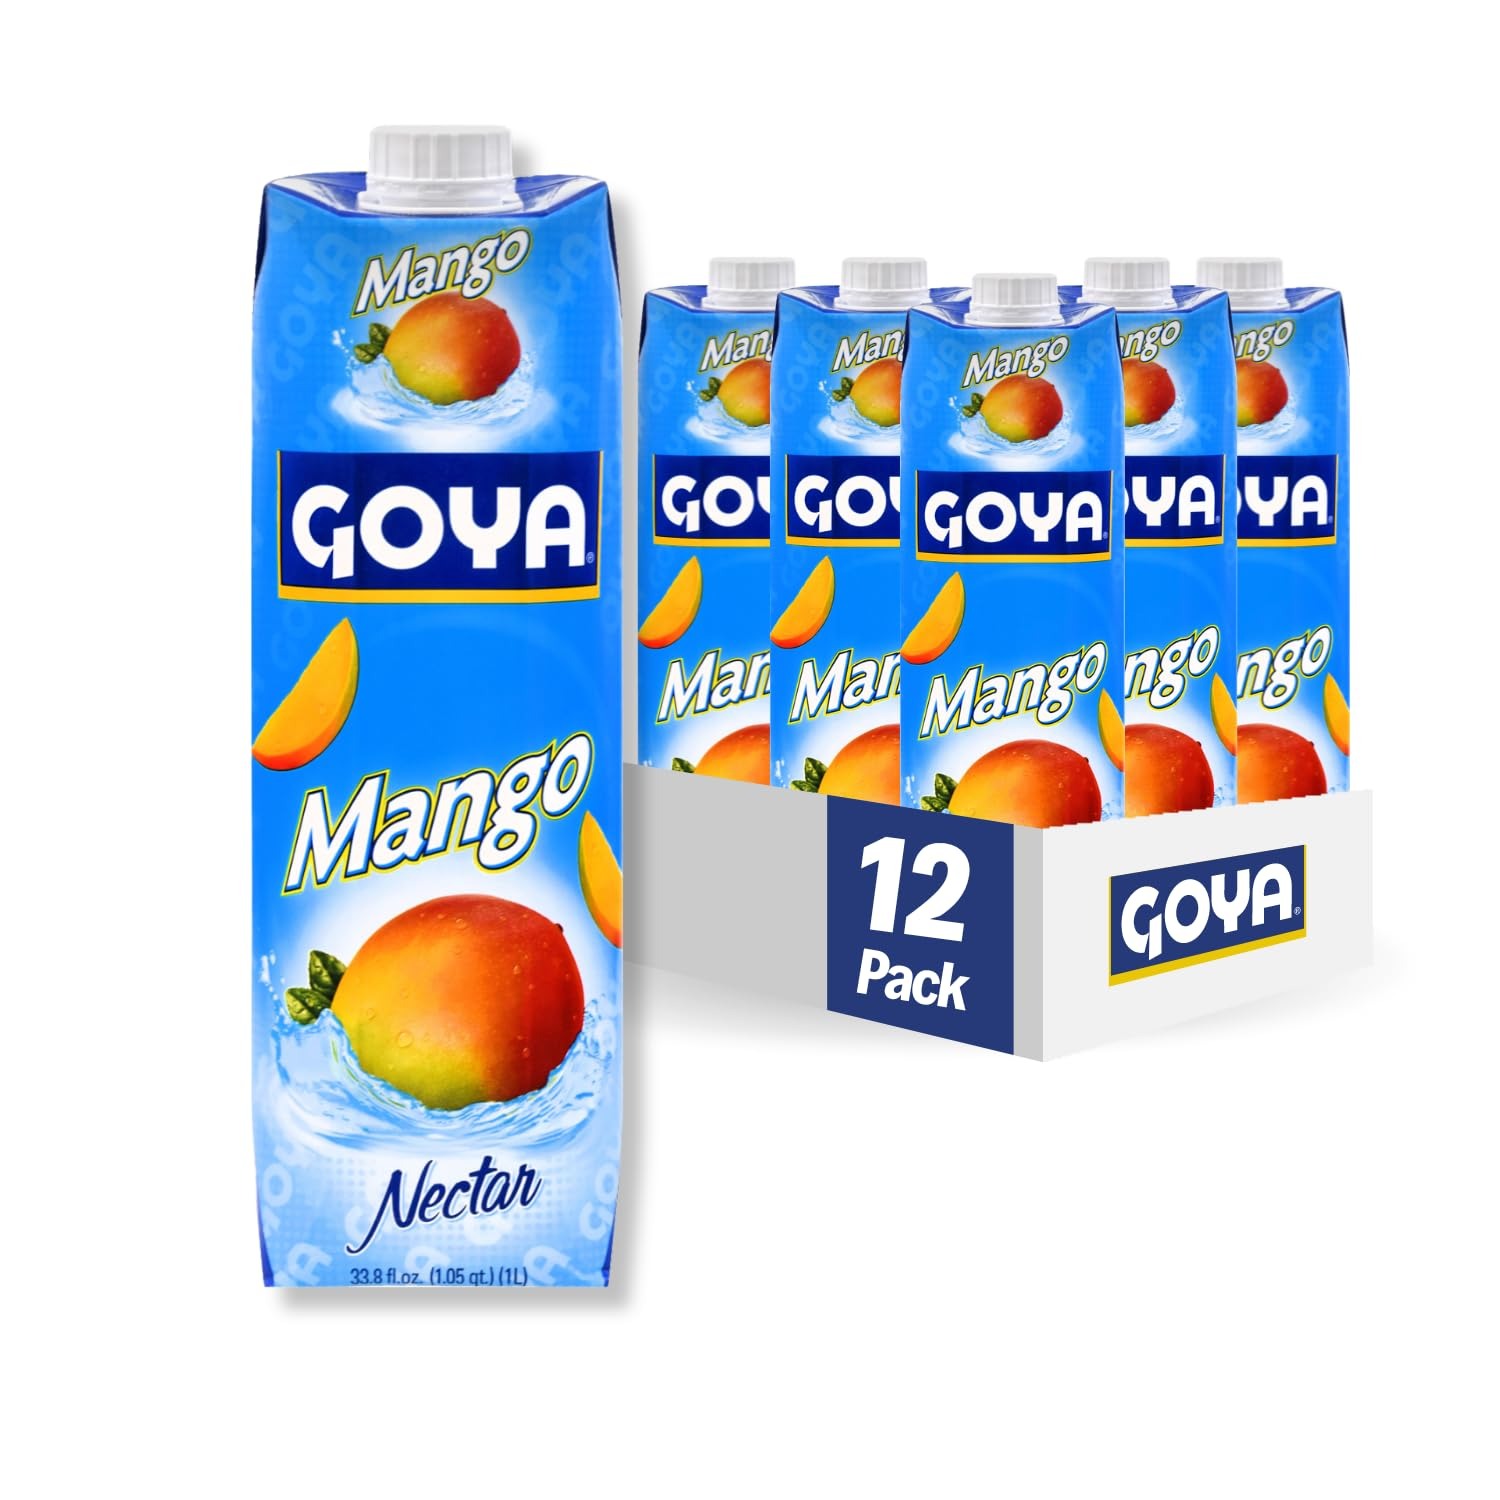
Item Name: Goya Foods Mango Nectar, 33.8 Fl Oz (Pack of 12)
Bullet Point 1: Our 100% natural GOYA Mango Nectar is perfect to enjoy from winter to summer as a luscious drink that kids and adults alike will just love.
Bullet Point 2: You can also use it to make fruity desserts, or delicious sauces and dressings.
Bullet Point 3: Take home a taste of the Caribbean
Bullet Point 4: Size: 5 Oz., 9.6 Oz., 33.8 oz., 42 Oz.
Bullet Point 5: If it's Goya… it has to be good!
Value: 405.6
Unit: Fl Oz

Price: 3.29